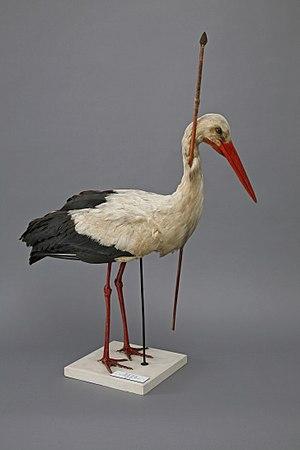
Le terme Pfeilstorch est un mot allemand pour « cigogne à flèche » et donné à des cigognes blessées par une flèche lors de leur hivernage en Afrique et revenant en Europe avec la flèche fichée dans leur corps. À ce jour, environ 25 Pfeilstörche ont été documentés. Ces individus ont été utiles pour commencer à comprendre les migrations des oiseaux.